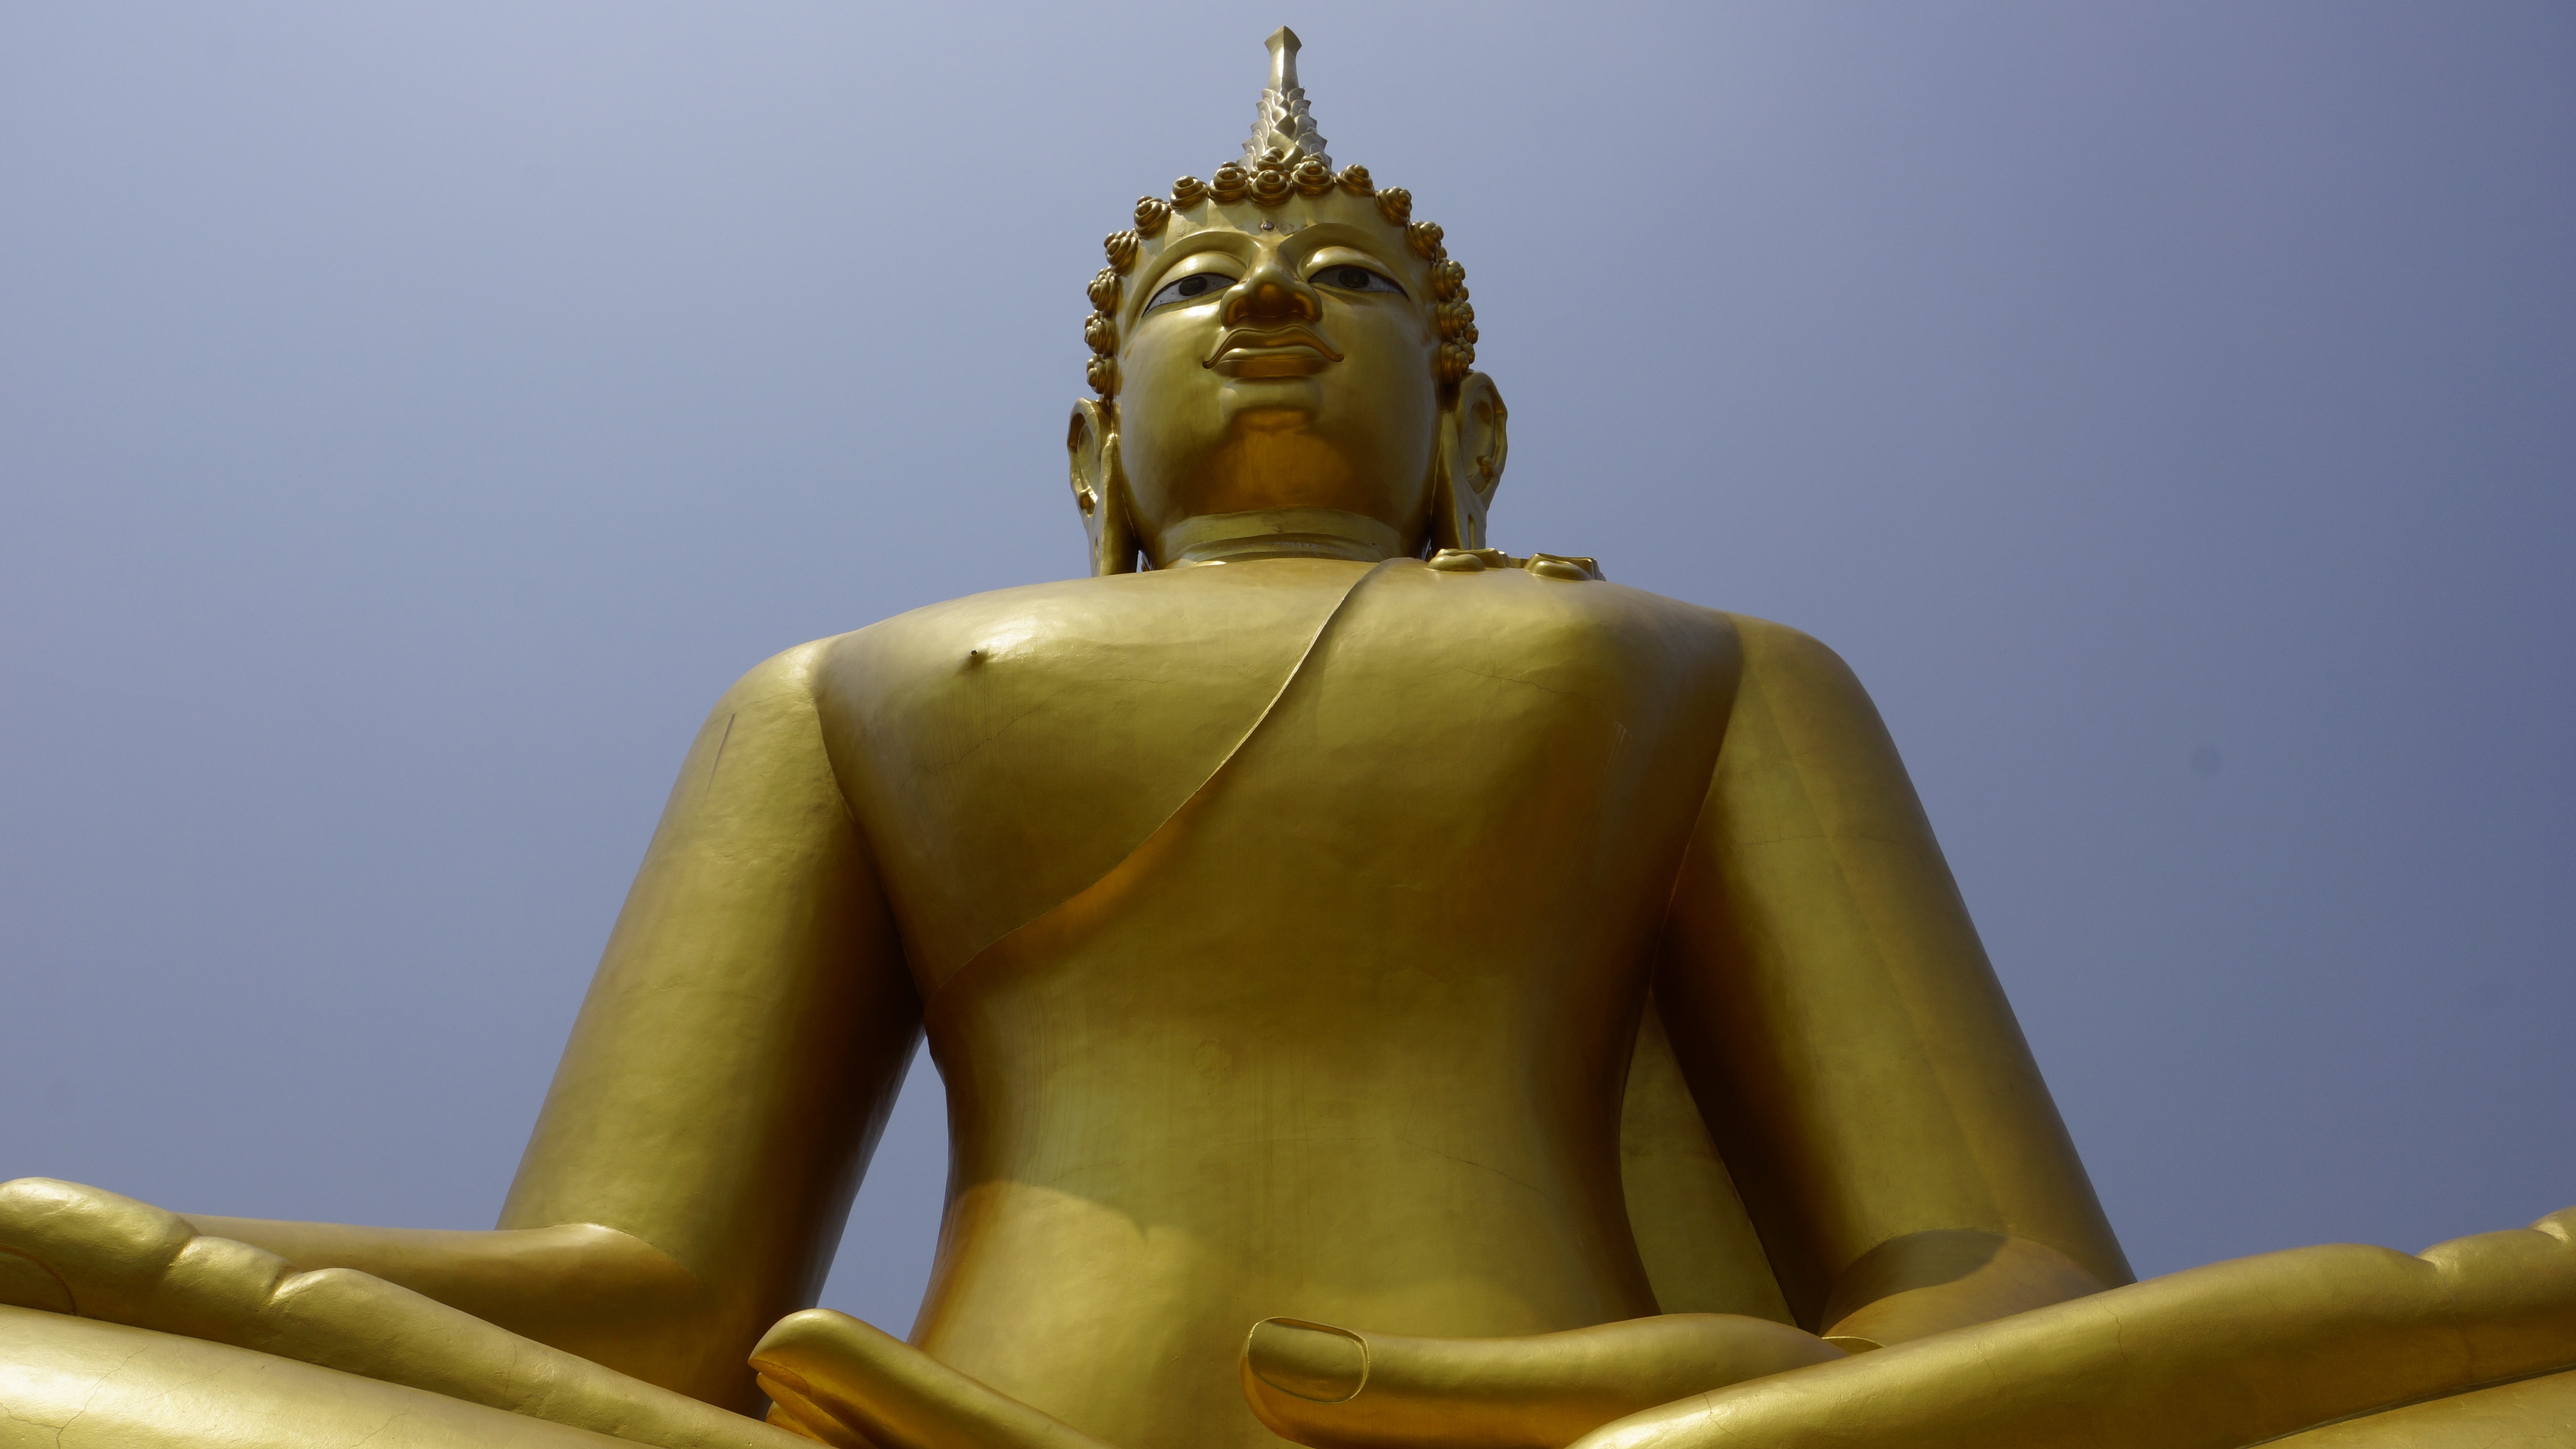
sky, monument, statue, buddhism, religion, measure, yellow, tourism, thailand, sculpture, art, gold, temple, faith, buddha, bronze, carving, merit, mythology, buddha statue, prosperity, thailand temple, sakon nakhon, a pilgrimage, wat thep nimitr cliffs, gautama buddha, ancient history, human positions, classical sculpture